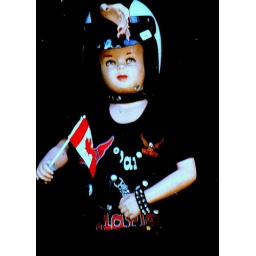
vintage Harley Canadian retro mannequin leather boy in bike helmet, lol